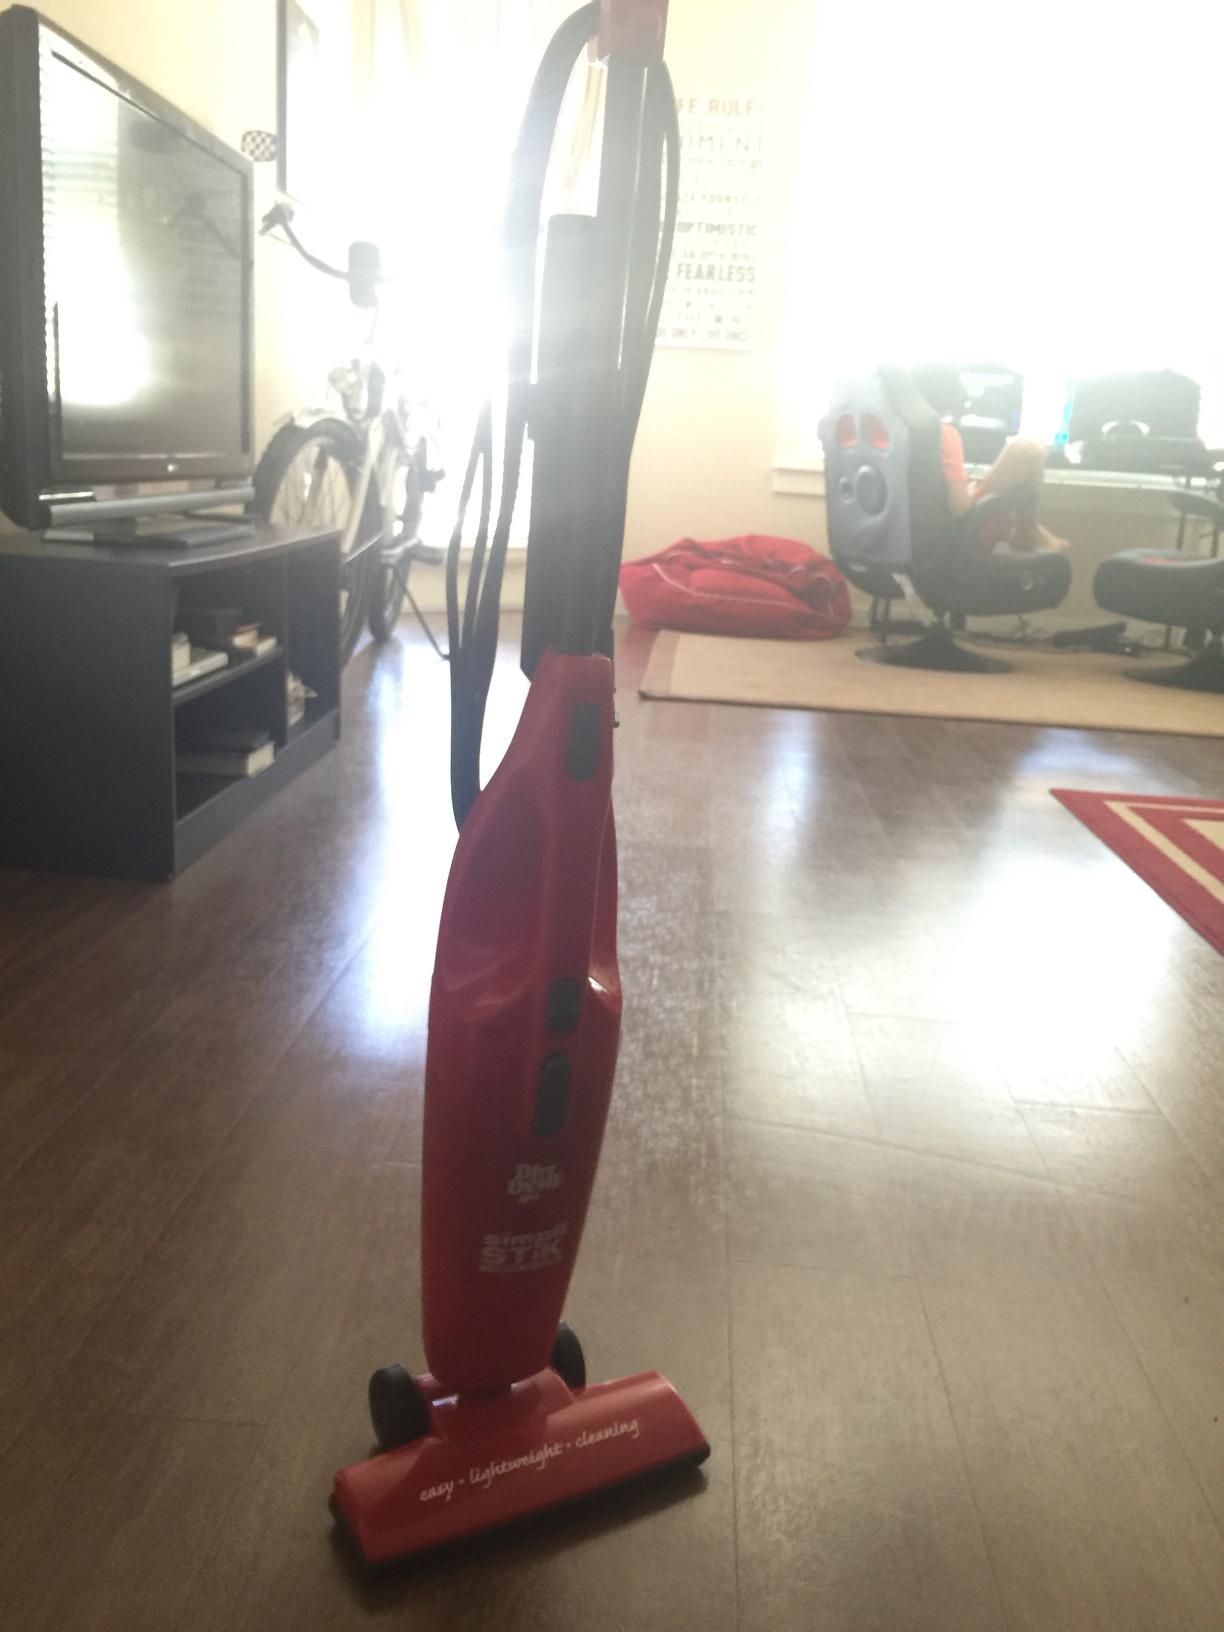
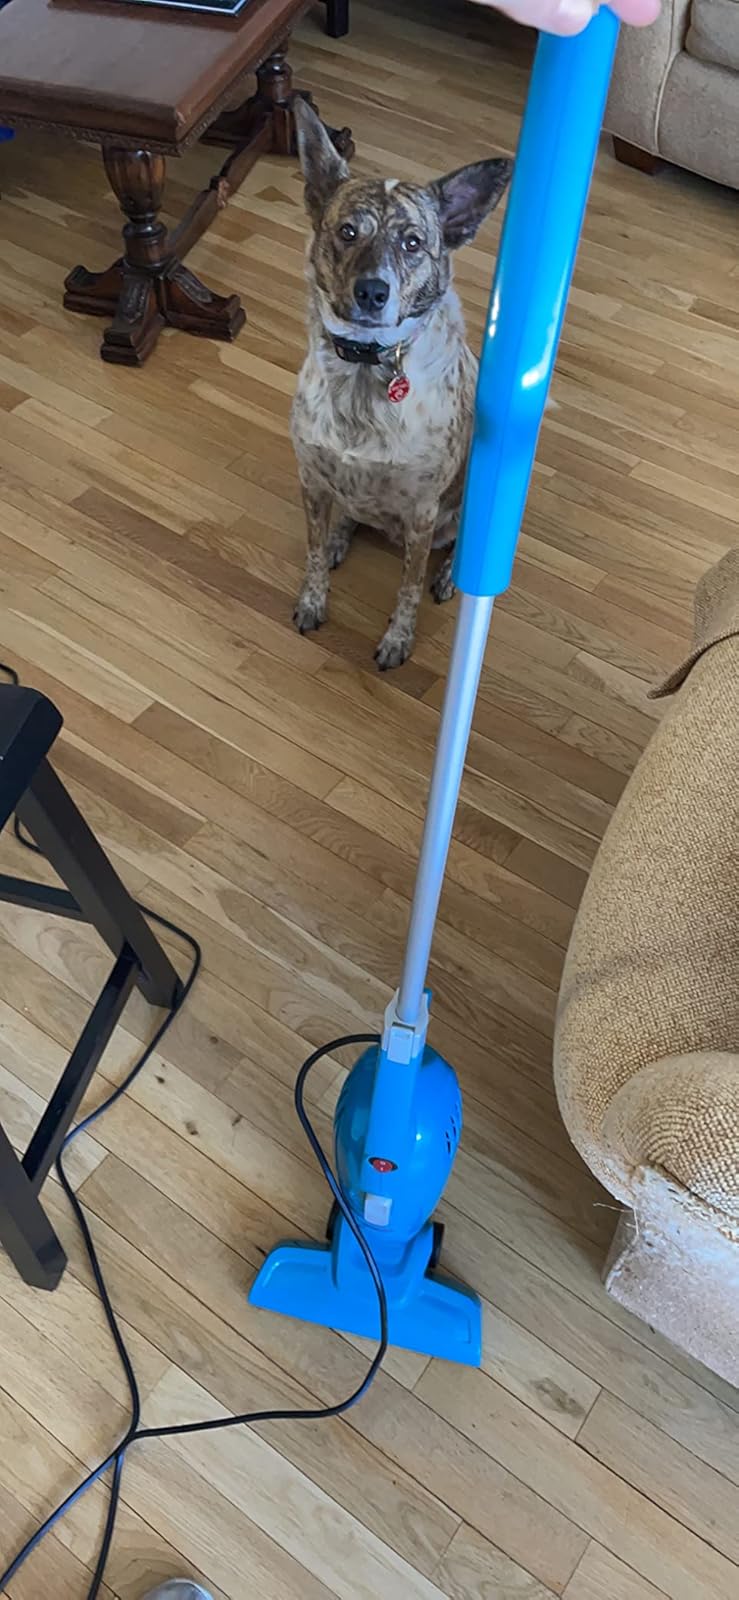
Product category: items_vacuum
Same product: no